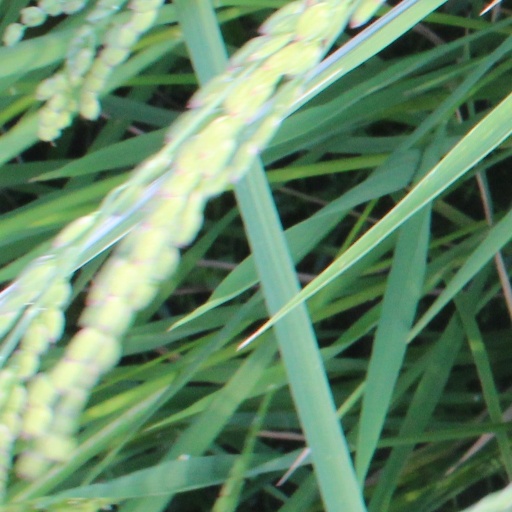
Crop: rice